Berlin Brandenburg Airport

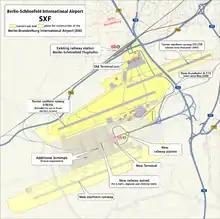
Map showing the infrastructure of the Schönefeld area and the relationship between the new and old airports

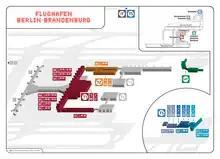
Terminal layout including Terminal 2 as well as the now closed Terminal 5, the former Schönefeld Airport

After the fall of the Berlin Wall in 1989, and following German reunification in 1990, Berlin once again became the German federal capital; leaders made plans to recognise the city's increased importance by constructing a large commercial airport. The existing airports — Tegel, Schönefeld and Tempelhof — were ageing and becoming increasingly congested with rising passenger numbers. To ensure the economic viability of the project, they pursued the "single airport concept": the new airport would become the sole commercial airport for Berlin and Brandenburg. They planned to close Tegel, Schönefeld and Tempelhof upon opening the new airport, then ban commercial aviation from any other airport in Brandenburg.